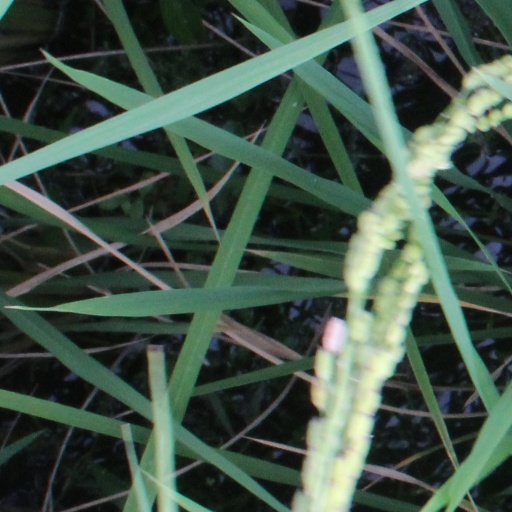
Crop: rice